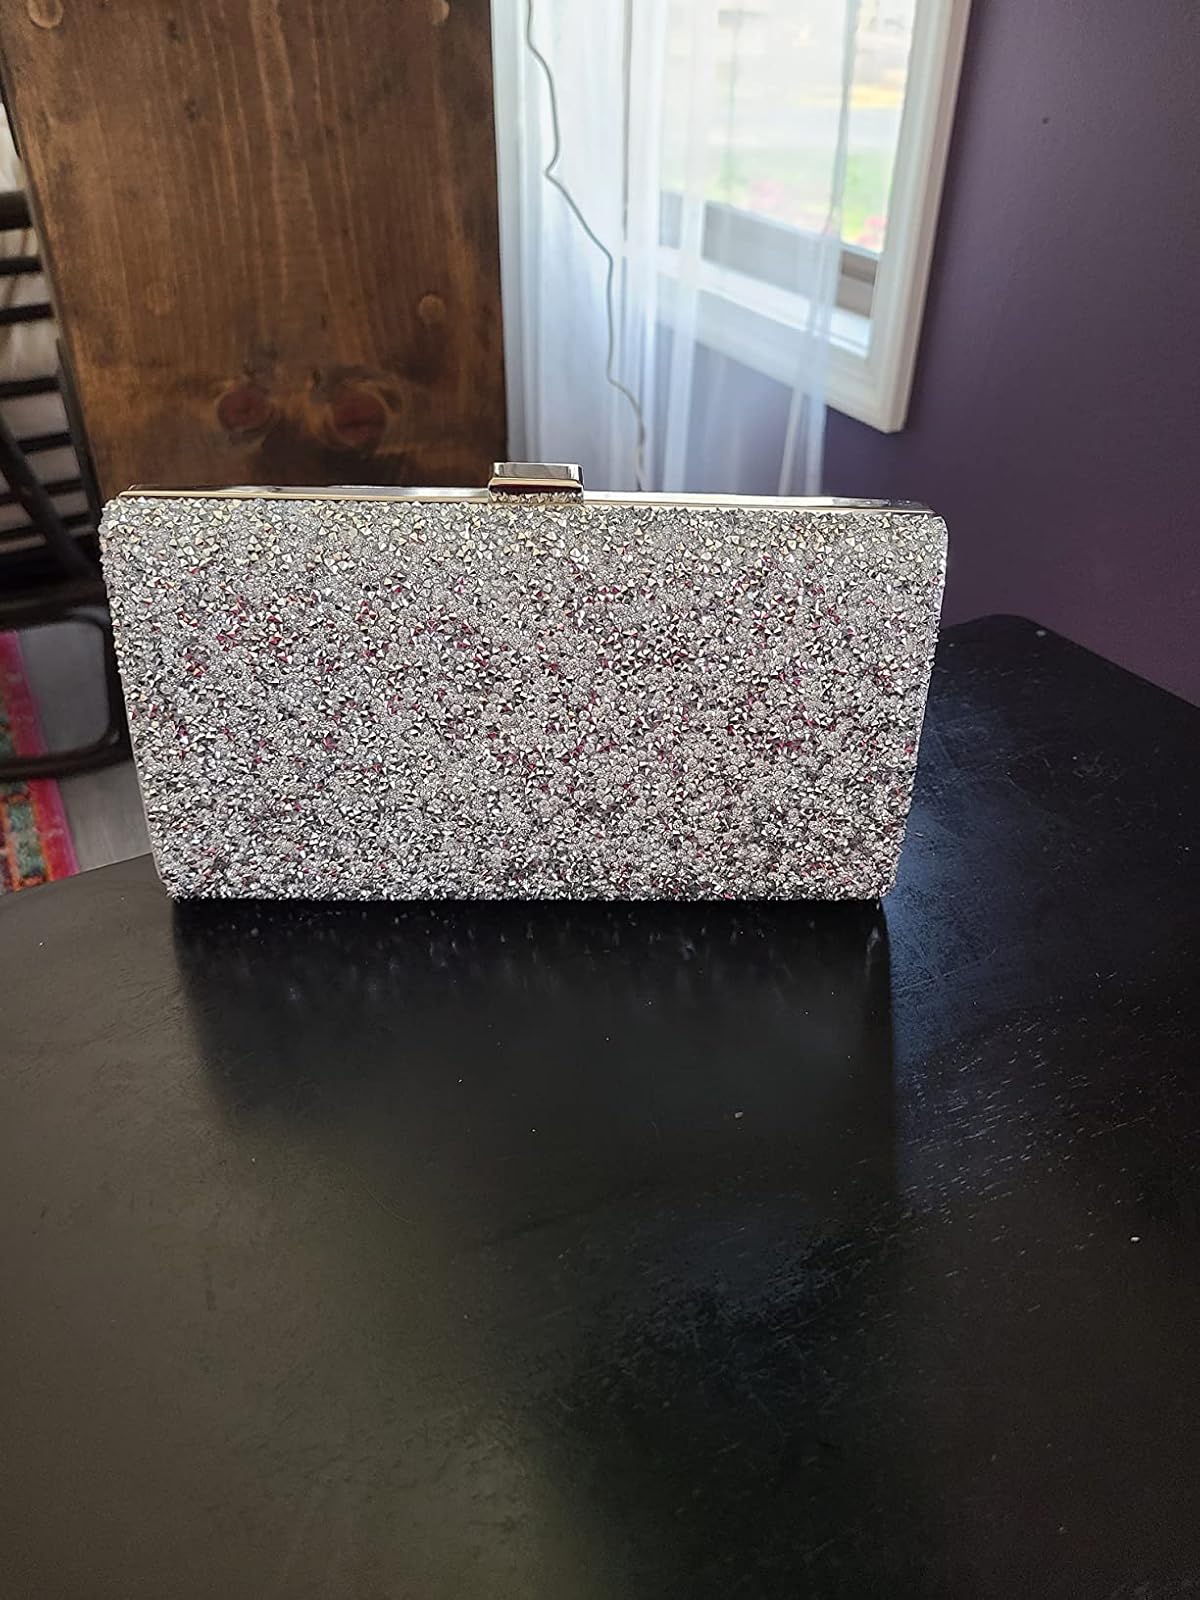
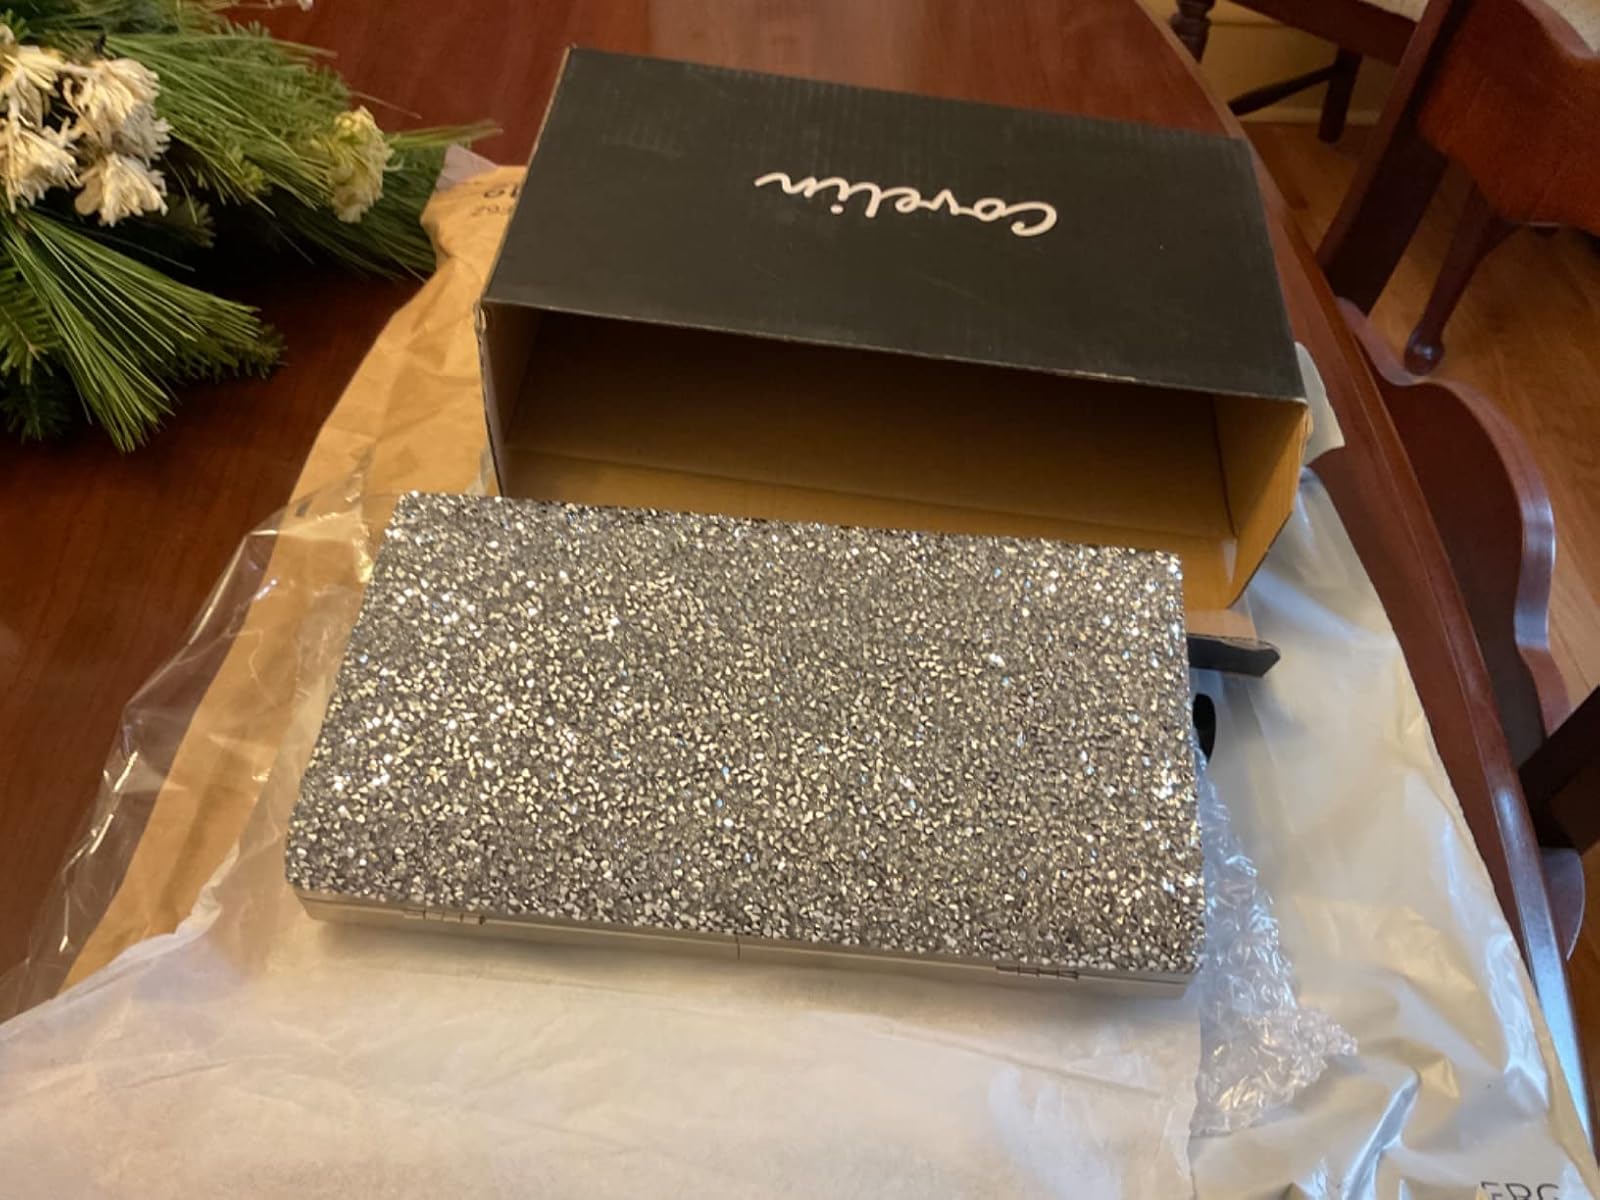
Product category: accessories_handbag
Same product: yes